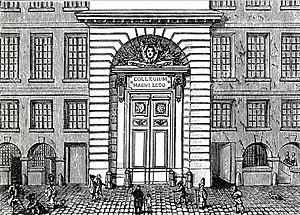
Le collège Louis-le-Grand vers 1789.
Le lycée Louis-le-Grand est un établissement d'enseignement secondaire et supérieur public français. Il est situé le long de l'ancien cardo de Lutèce, au 123 de la rue Saint-Jacques, dans le 5ᵉ arrondissement de Paris, en plein cœur du Quartier latin. Son origine remonte au XVIᵉ siècle, puisqu'il fut fondé en 1550 comme collège jésuite dans l'hôtel parisien de Guillaume du Prat, évêque de Clermont. Il est reconstruit de 1885 à 1888.
Cet article dresse la liste des collèges et lycées de Paris.
Maximilien de Robespierre, ou Maximilien Robespierre, est un avocat et homme politique français né le 6 mai 1758 à Arras et mort guillotiné le 28 juillet 1794 à Paris, place de la Révolution. Il est l'une des principales figures de la Révolution française et demeure aussi l'un des personnages les plus controversés de cette période.